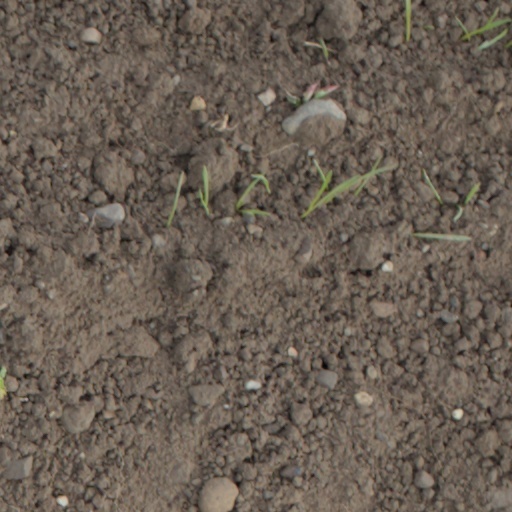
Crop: wheat